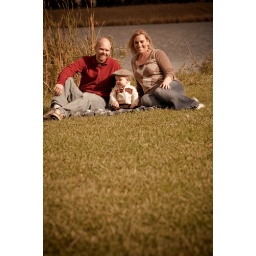
sitting by the water